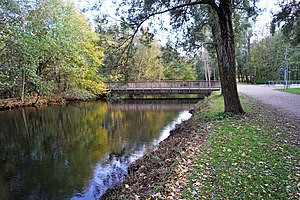
Bygholm Å
Bygholm Å i parken ved Bygholm
Bygholm Å i parken ved Bygholm
Bygholm Å er den nedre del af et vandløbssystem nordvest for Horsens. Den omkring 16 km lange Bygholm Å begynder ved Klaks Mølle nordøst for Hornborg, hvor Gesager Å, senere Korning Å, fra syd løber sammen med den fra vest kommende Møllebæk. Bygholm Å løber overvejende mod øst, får tilløb fra Ølsted Å og Hatting Bæk fra syd, og Rodsebæk fra nord, før den løber gennem Bygholm Sø, forbi Bygholm med voldsteddet, gennem Horsens by og ud i vestenden af Horsens Fjord